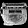
Label: Bag